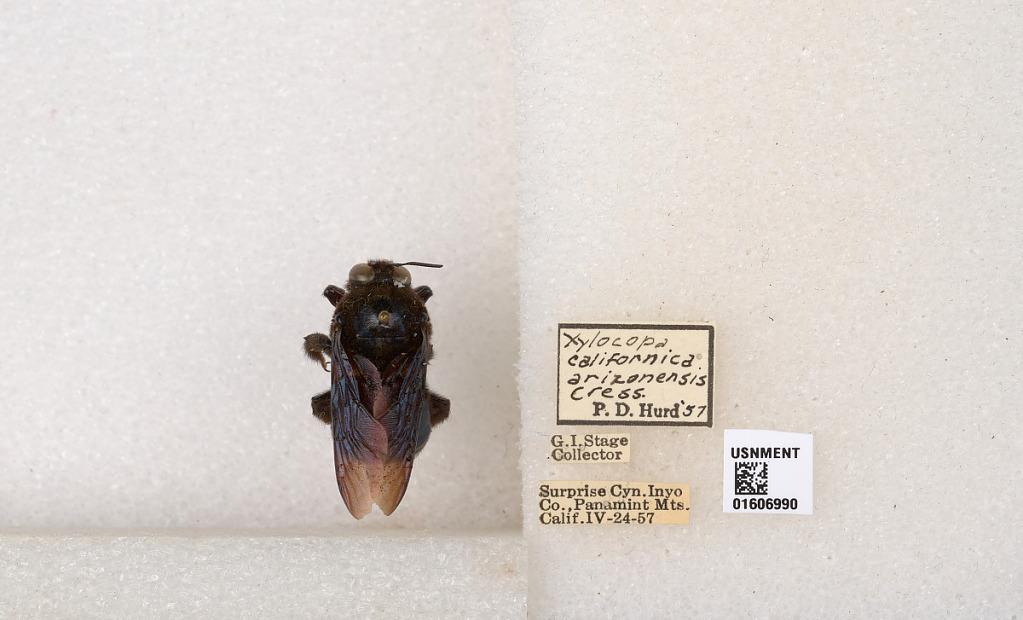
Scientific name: Xylocopa (Xylocopoides) californica arizonensis Cresson
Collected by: G. Stage
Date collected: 1957-4-24
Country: United States
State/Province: California
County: Inyo
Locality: Surprise Canyon, Panamint Mountains
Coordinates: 36.1005, -117.201
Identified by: Hurd, P. D.